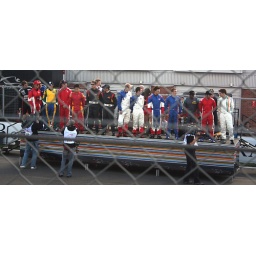
The drivers are chauffeured to the grid in black cabs, acompanied by brolly girls